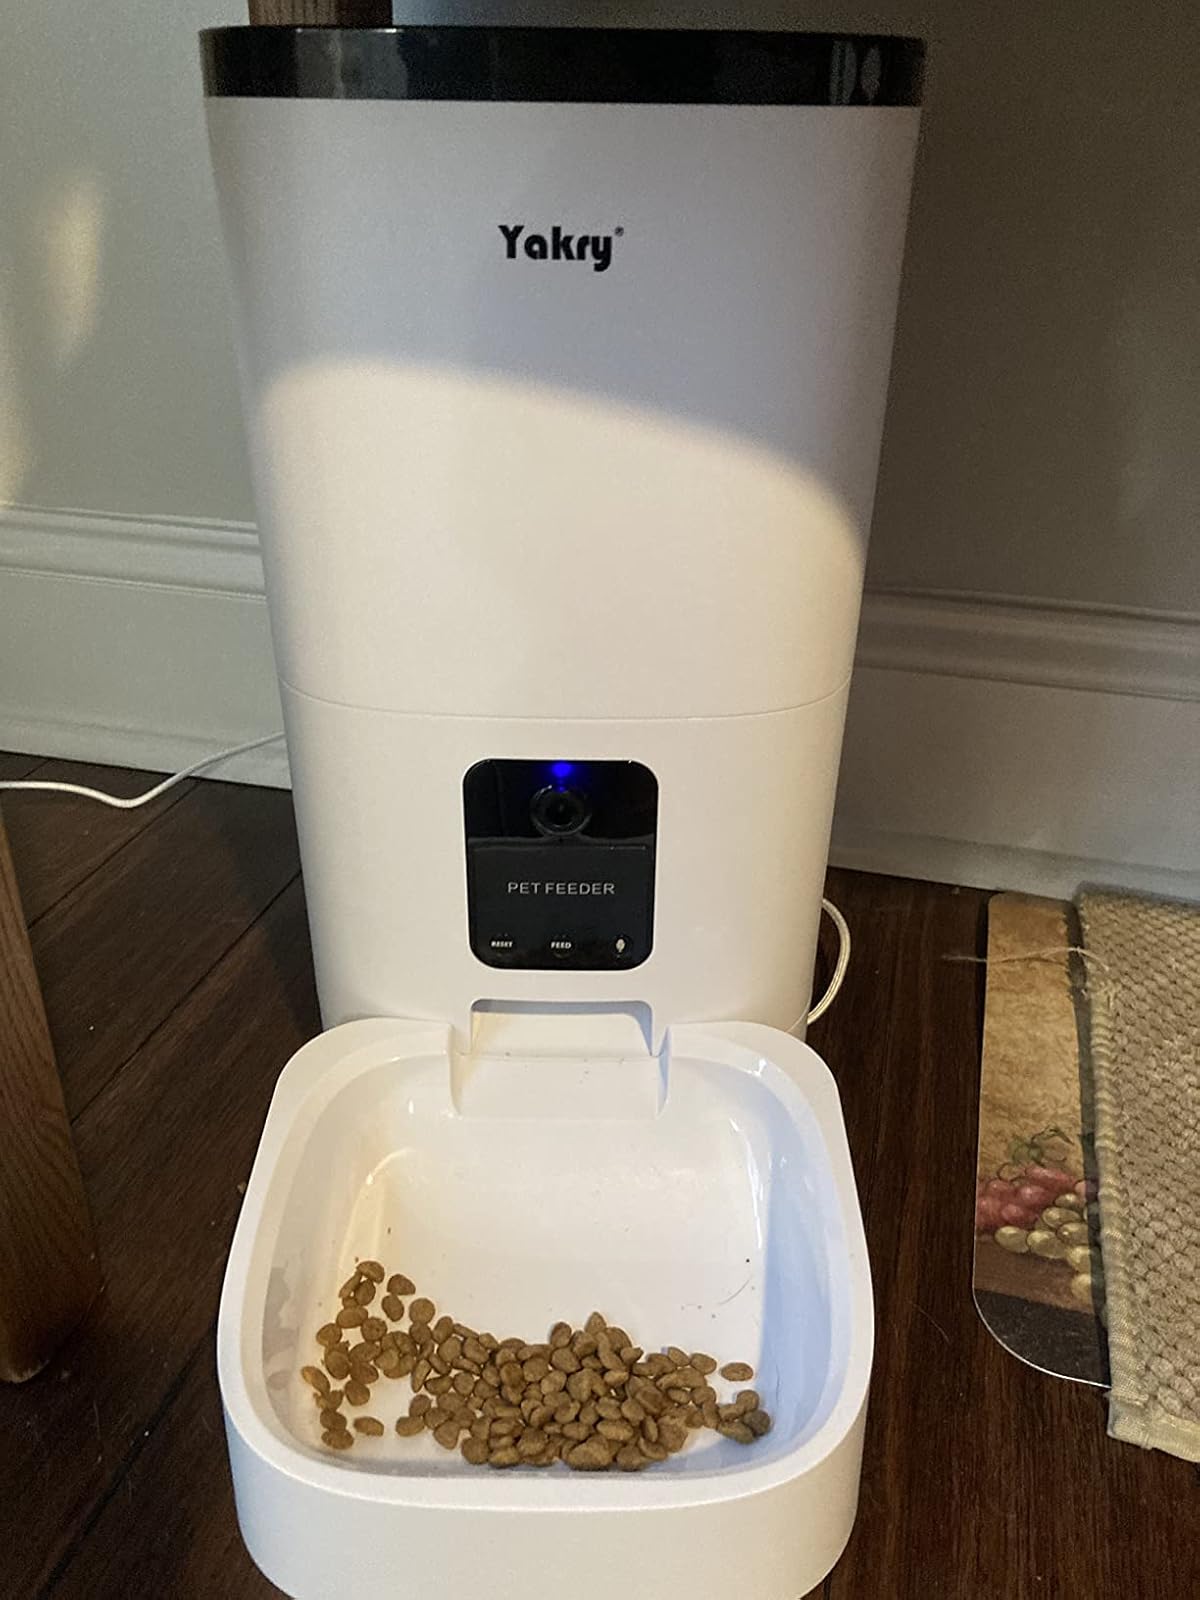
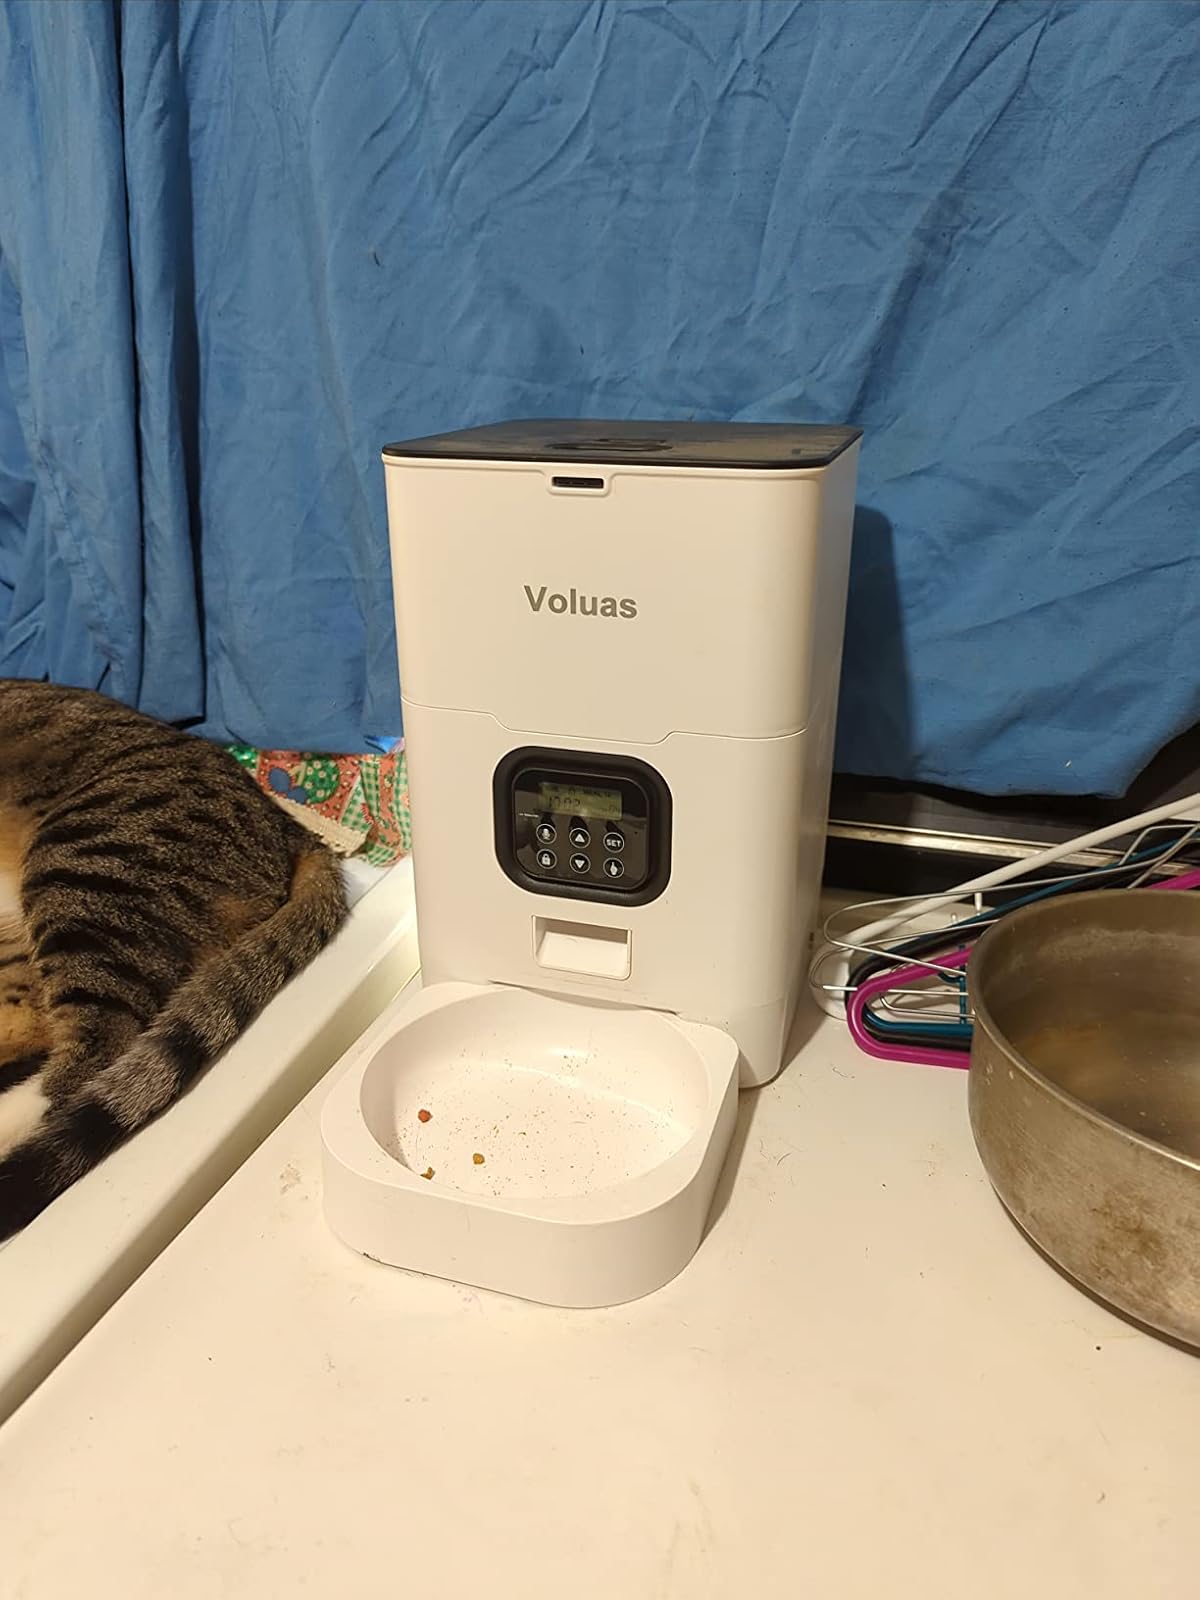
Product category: items_feeder
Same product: no